Loth Schout

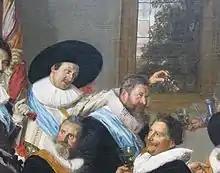
Loth Schout reaching over Johan Damius to refill his empty glass, detail of schutterstuk by Frans Hals in 1627

Loth Schout (1600 – 1655), was a Dutch Golden Age brewer of Haarlem.